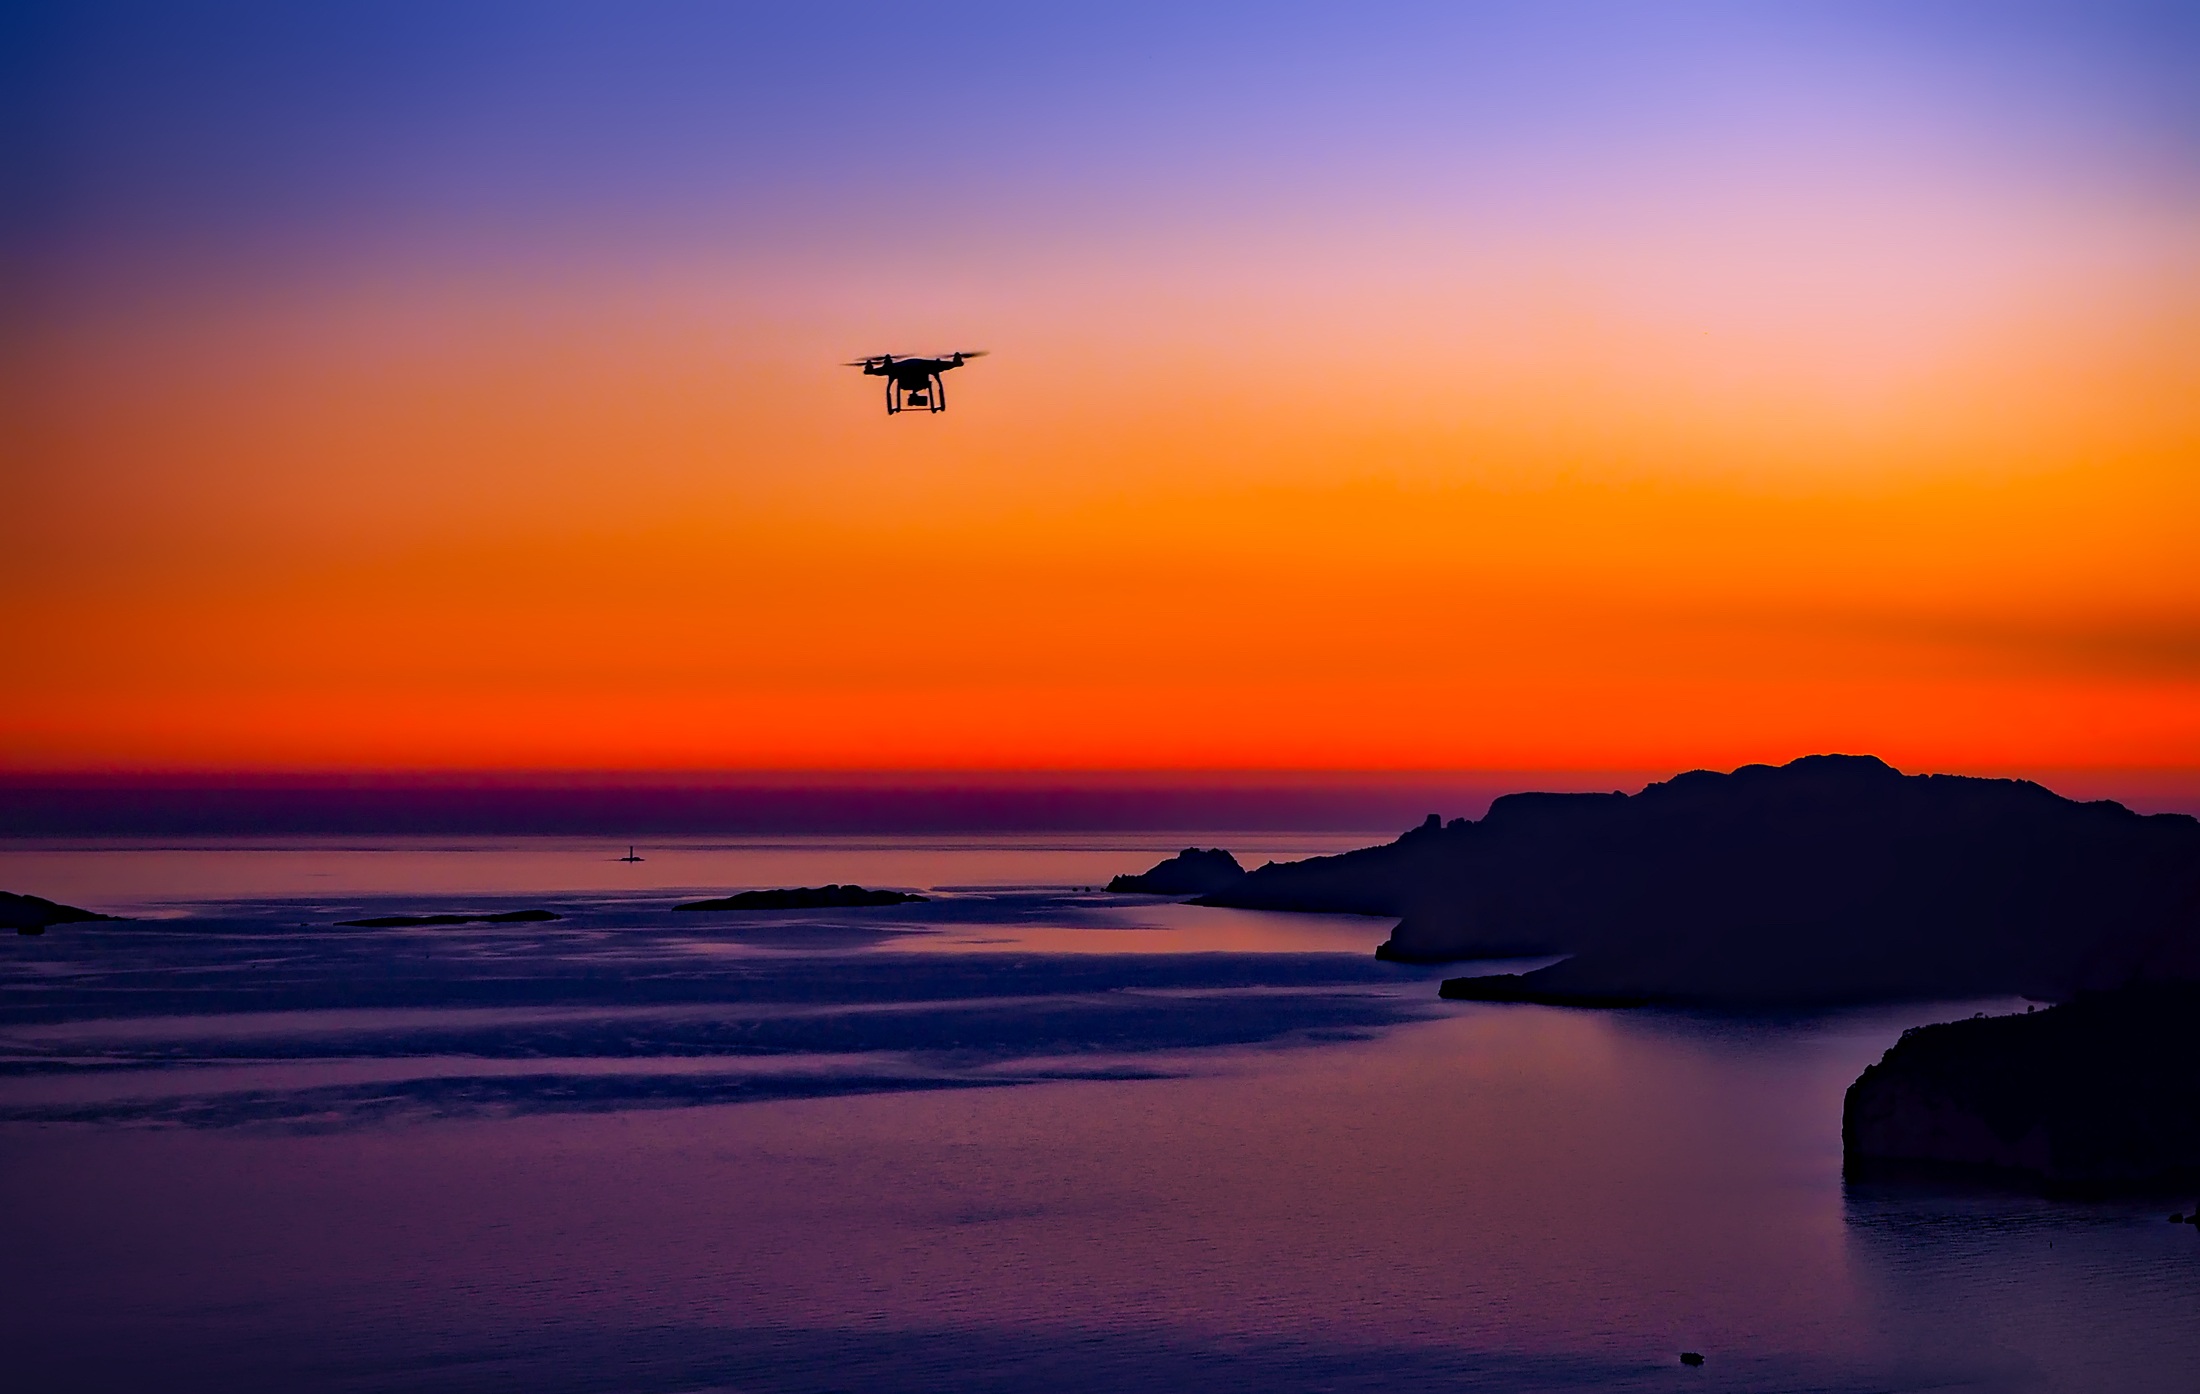
beach, sea, coast, ocean, horizon, sun, technology, sunrise, sunset, morning, wave, dawn, coastline, dusk, france, evening, reflection, colorful, drone, hdr, mountains, reflections, beautiful, afterglow, atmospheric phenomenon